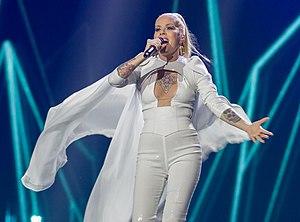
L’Islande participe au Concours Eurovision de la chanson, depuis sa trente-et-unième édition, en 1986, et ne l’a encore jamais remporté. Elle reste ainsi depuis la victoire de la Finlande en 2006, la seule nation nordique à n'avoir jamais remporté le concours.
Paper est la chanson de Svala qui représente l'Islande au Concours Eurovision de la chanson 2017 à Kiev, en Ukraine.